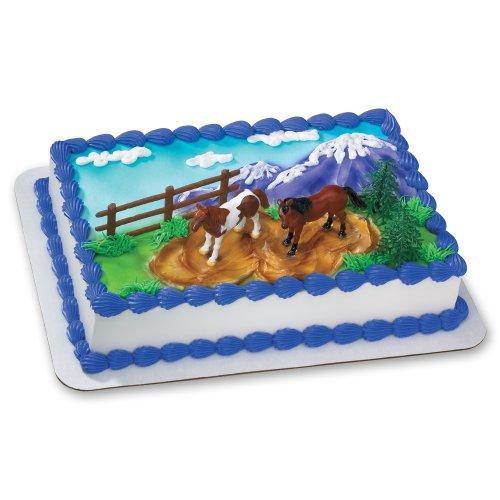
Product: DECOPAC Horses DecoSet Cake Topper
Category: Grocery & Gourmet Food | Pantry Staples | Cooking & Baking | Frosting, Icing & Decorations | Cake Toppers
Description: Horse cake topper that is great for the horse-lover's party.
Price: $7.73
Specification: ProductDimensions:5x3x1inches|ItemWeight:3.2ounces|ShippingWeight:3.2ounces(Viewshippingratesandpolicies)|DomesticShipping:ItemcanbeshippedwithinU.S.|InternationalShipping:ThisitemcanbeshippedtoselectcountriesoutsideoftheU.S.LearnMore|ASIN:B000PWU79W|Itemmodelnumber:16449|Manufacturerrecommendedage:6-12years